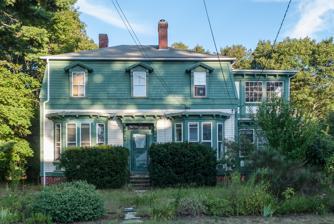
Building: Ira B. Sweet House
Country: United States of America
Year built: 1884
Historic house in Rhode Island, United States United States historic place Ira B. Sweet House U.S. National Register of Historic Places Ira B. Sweet House in 2013 Show map of Rhode Island Show map of the United States Location 38 Esmond St., Smithfield, Rhode Island Coordinates 41°52′31″N 71°30′13″W / 41.87528°N 71.50361°W / 41.87528; -71.50361 Area 0.3 acres (0.12 ha) Built 1884 Architectural style Second Empire NRHP reference No. 08000715 Added to NRHP January 15, 2010 The Ira B. Sweet House is a historic house at 38 Esmond Street in Smithfield, Rhode Island .  It is a 1 + 1 ⁄ 2 -story wood-frame structure, with a mansard roof.  It was built c. 1884–95, and is an unusually late example of Second Empire styling.  Ira Sweet was a local shop owner and the village postmaster until his death c. 1900.  The house is three bays wide and two deep, with a center entry flanked by projecting bay sections topped by bracketed eaves.  A two-story enclosed porch constructed in 1919 is attached to the right side, and a small addition built in 2006 extend the house further to the rear. The house was listed on the National Register of Historic Places in 2010. See also National Register of Historic Places listings in Providence County, Rhode Island References